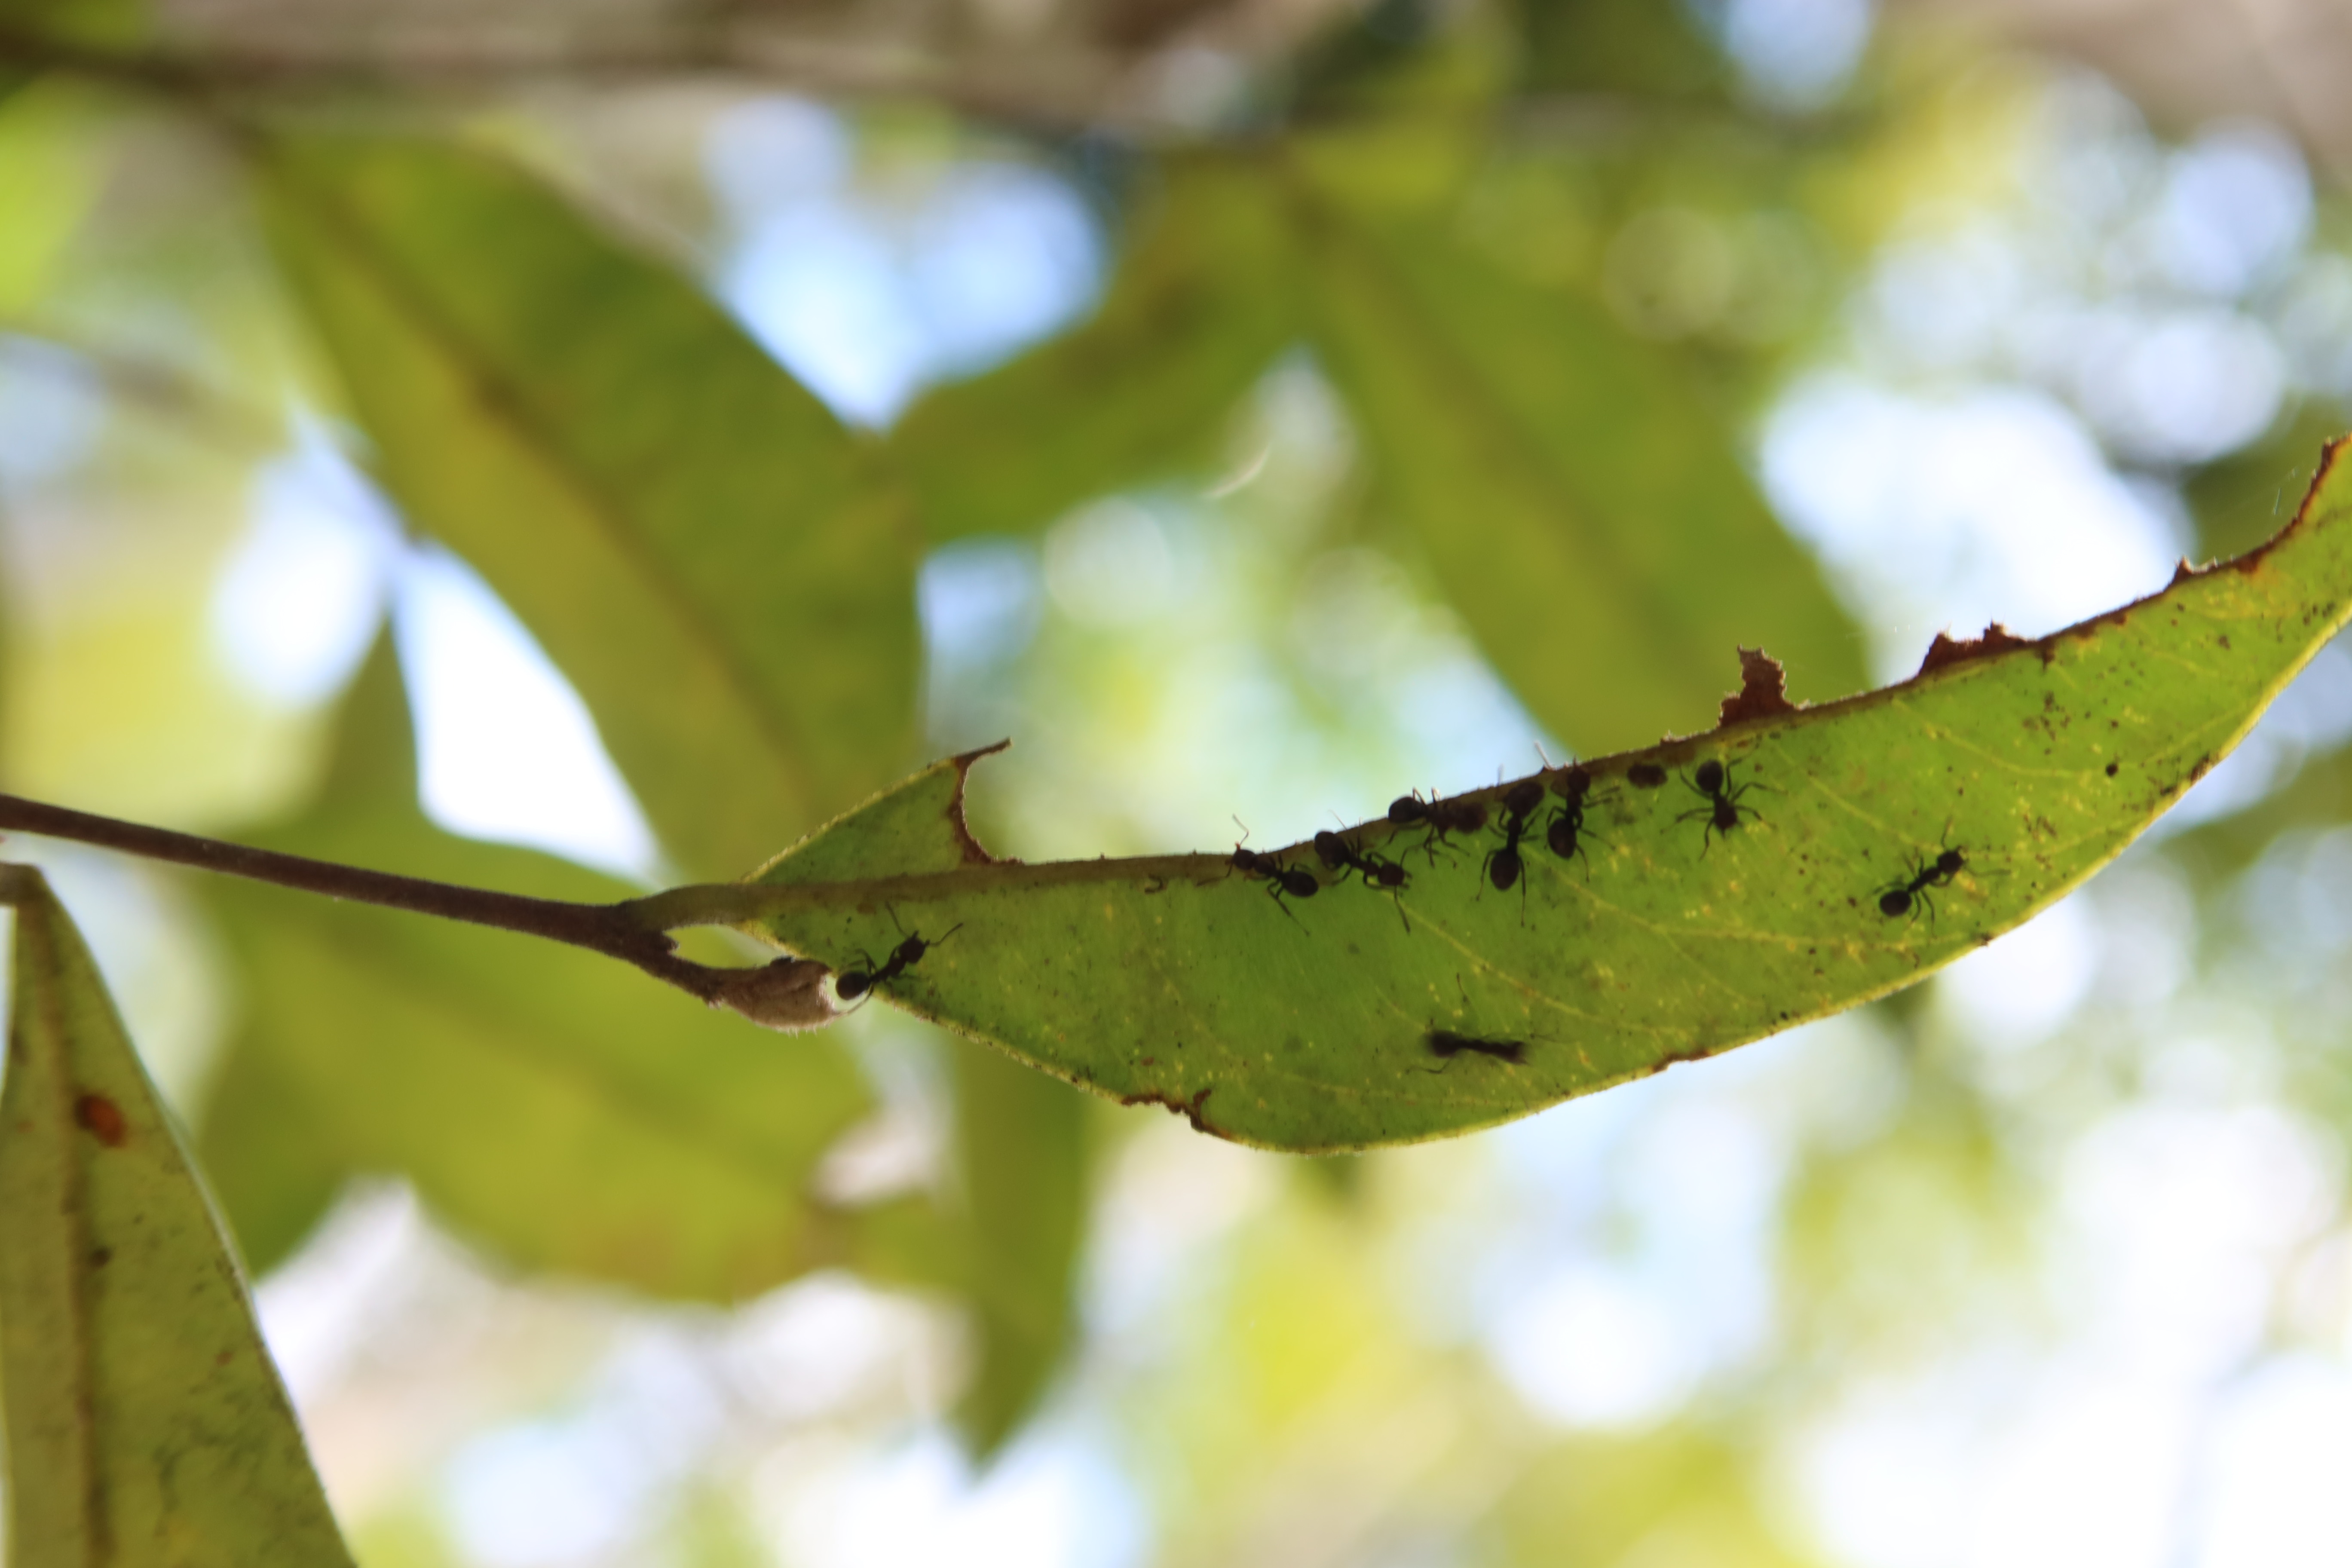
Label: Translucent lesion